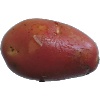
Label: Potato Red Washed 1